Footpath (2003 film)

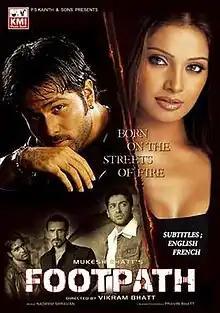
DVD cover

Footpath is a 2003 Indian Hindi-language action drama film directed by Vikram Bhatt. The film stars Emraan Hashmi, Aftab Shivdasani, Bipasha Basu and Rahul Dev while Irrfan Khan appears in a special appearance. This was the debut of Emraan Hashmi and his voice was dubbed by Vikram Bhatt The film is a remake of the 1998 Mahesh Bhatt film "Angaarey", which is based on the American film "State of Grace".